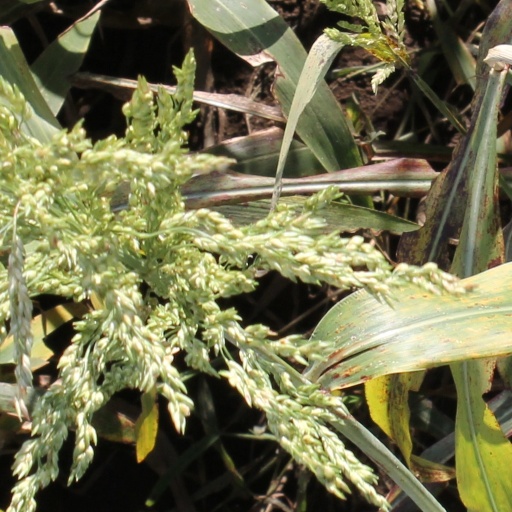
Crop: sorghum